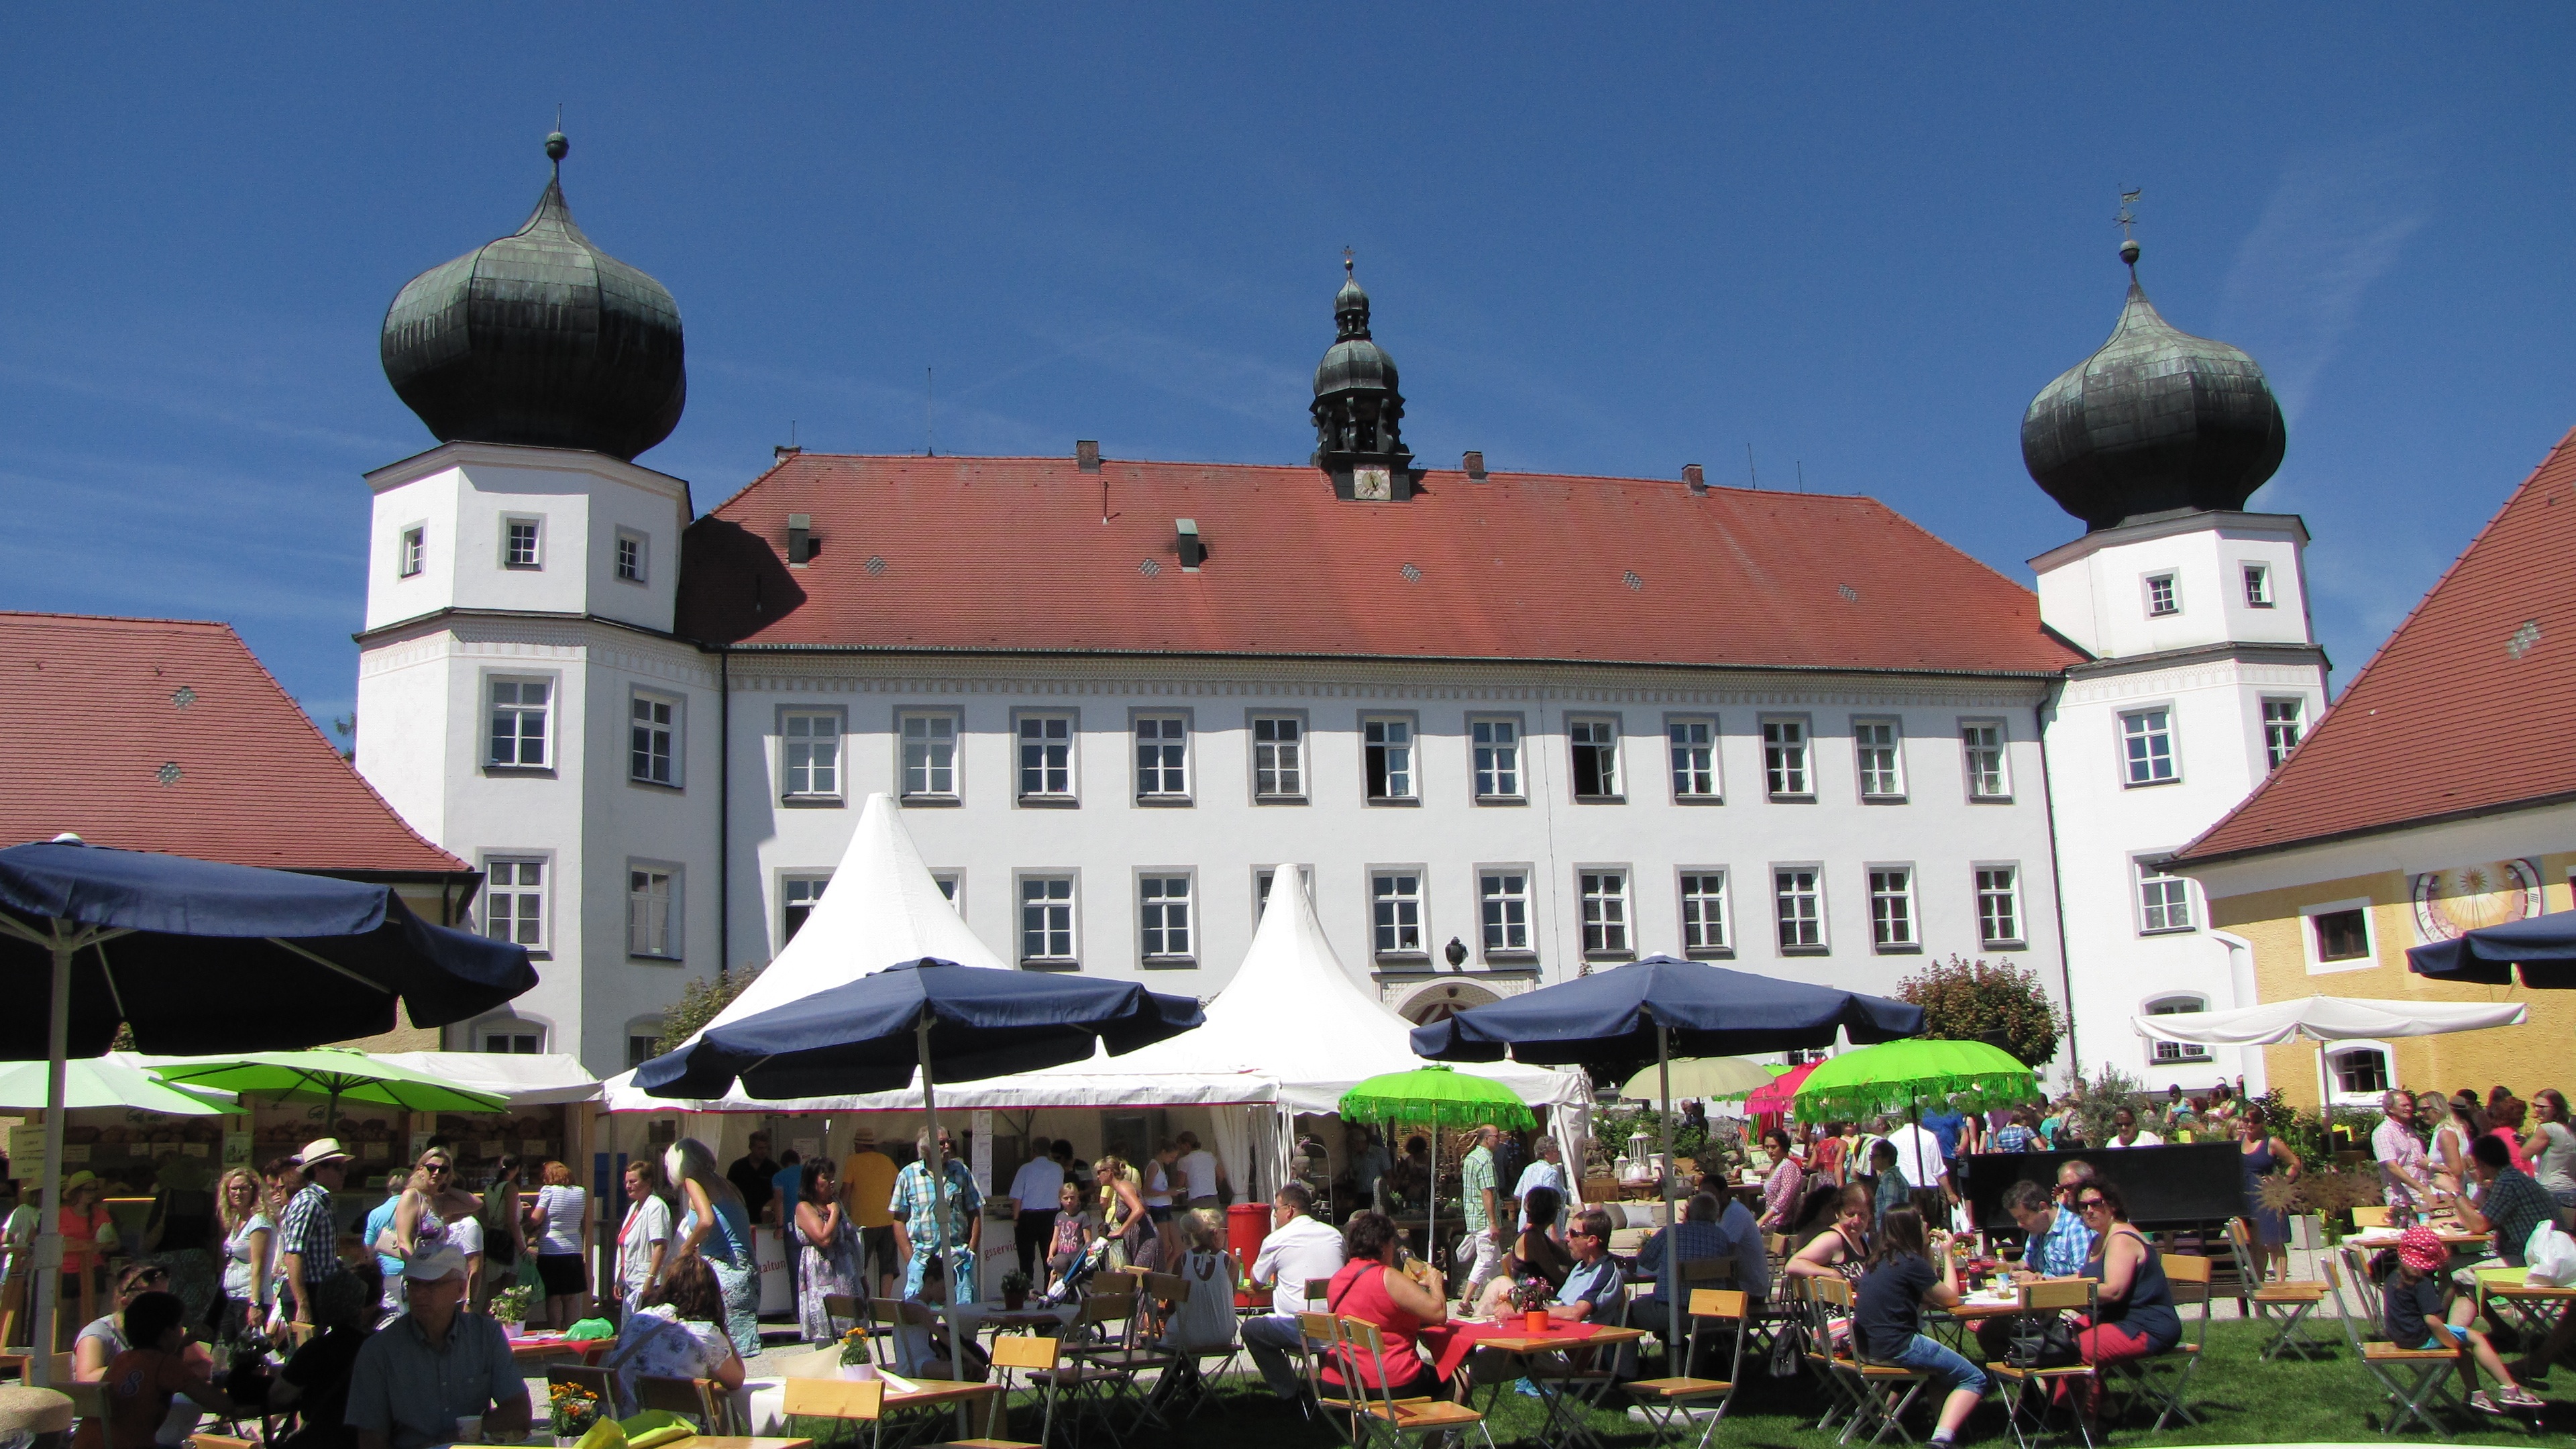
town, city, castle, place of worship, beer garden, human settlement, t ling, t ling castle